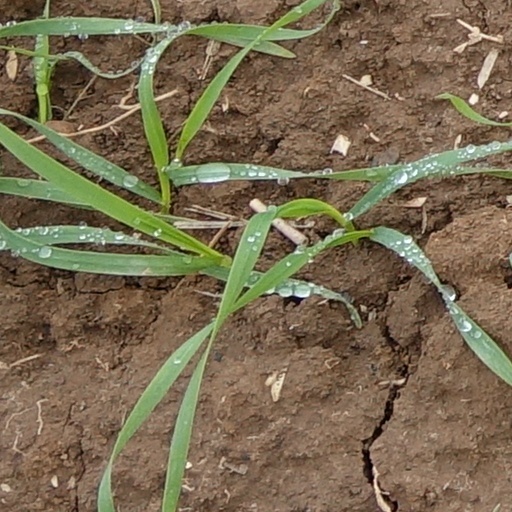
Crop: wheat